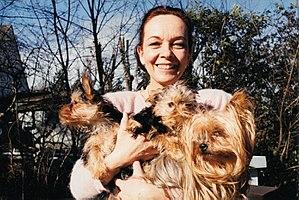
Françoise Caillaud avec ses trois yorkshires, Tara, Eden et Eole.
Françoise Caillaud est une actrice française née le 5 septembre 1942 à Cognac.